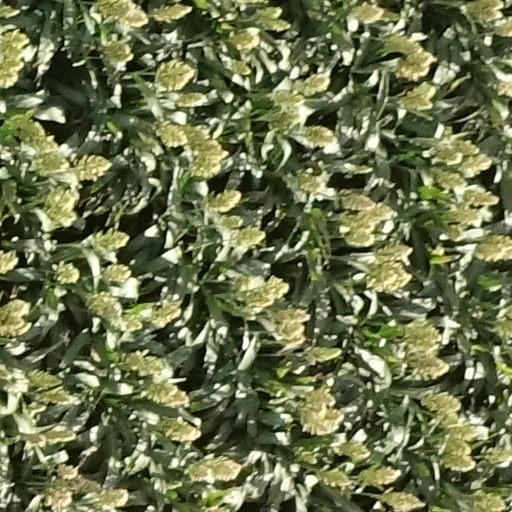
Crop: sorghum